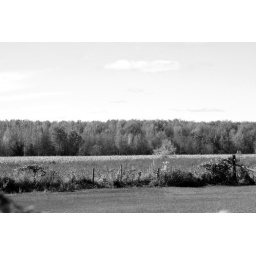
Fence and trees photographed in black and white with my new camera and with the EF 75-300mm f/4-5.6 USM lens